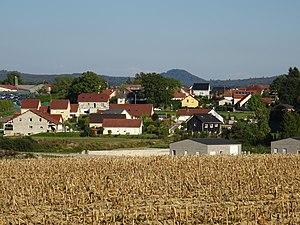
Lotissement à Frotey-lès-Lure.
Frotey-lès-Lure est une commune française située dans le département de la Haute-Saône, en région Bourgogne-Franche-Comté.